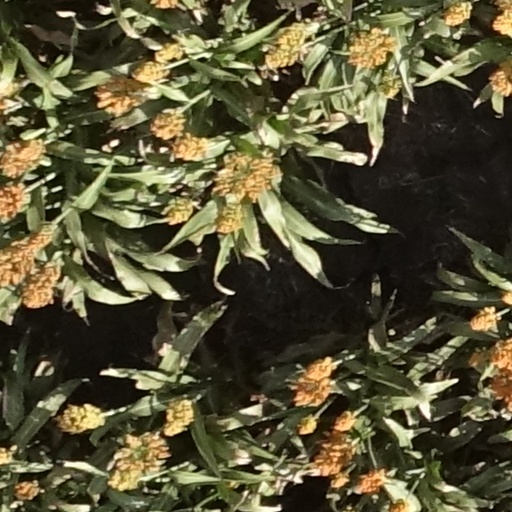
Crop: sorghum